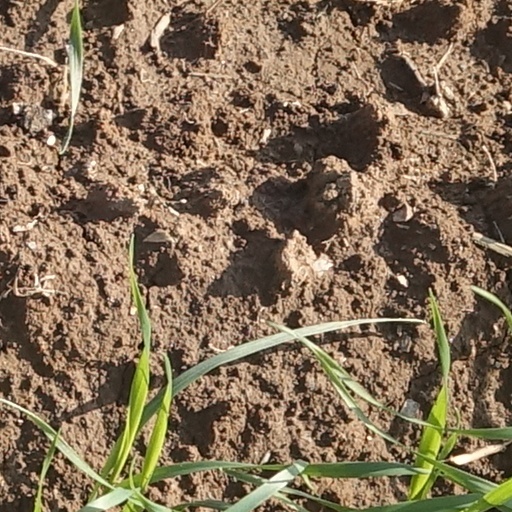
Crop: wheat